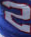
Number: 2